South Dakota Highway 407

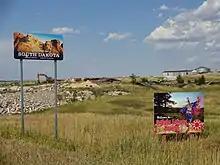
Welcome to South Dakota and Oglala Lakota Nation signs along SD 407, August 2017

SD 407 begins at the northern terminus of N-87 (at 790 Road) on the Nebraska–South Dakota border, south of the community of Pine Ridge (a census-designated place [CDP]), and is entirely within the Pine Ridge Indian Reservation. (N-87 continues southerly in Nebraska, through the CDP of White Clay, and on toward its southern terminus at US 20 in Rushville.)